Arroz caldoso
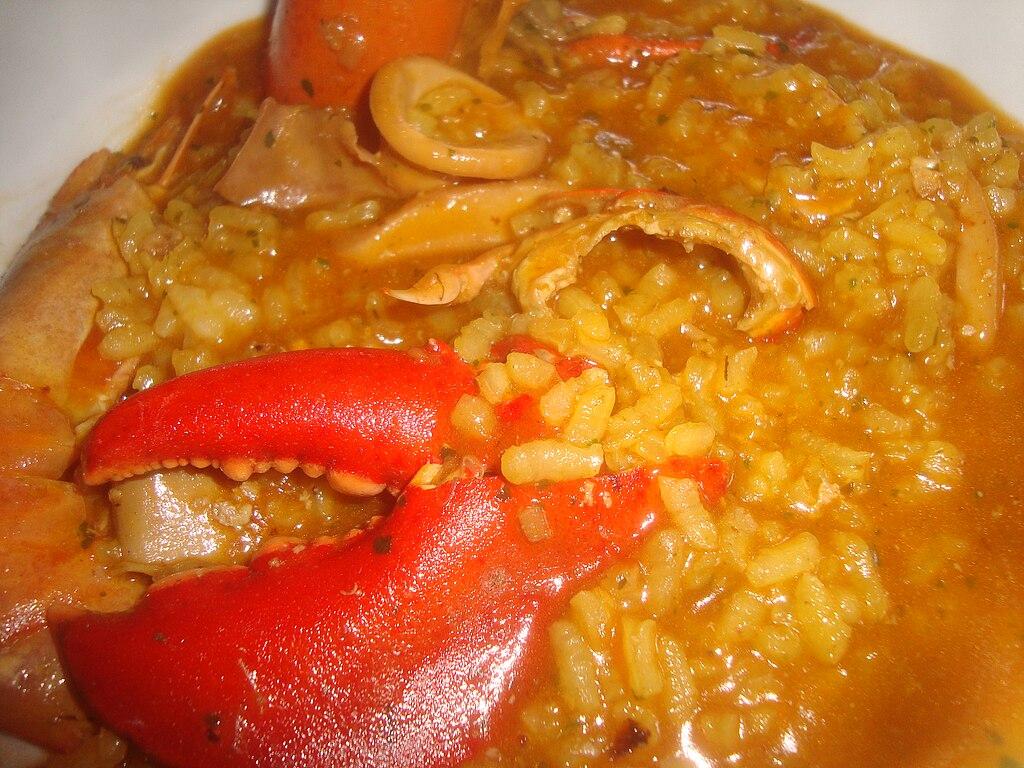
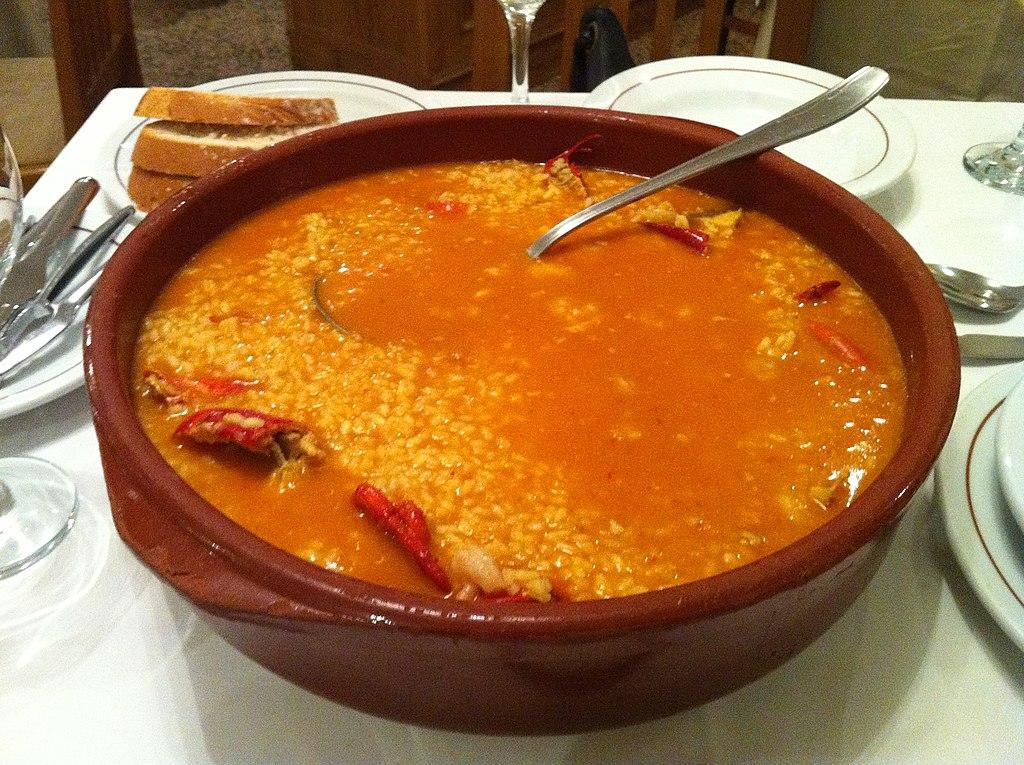
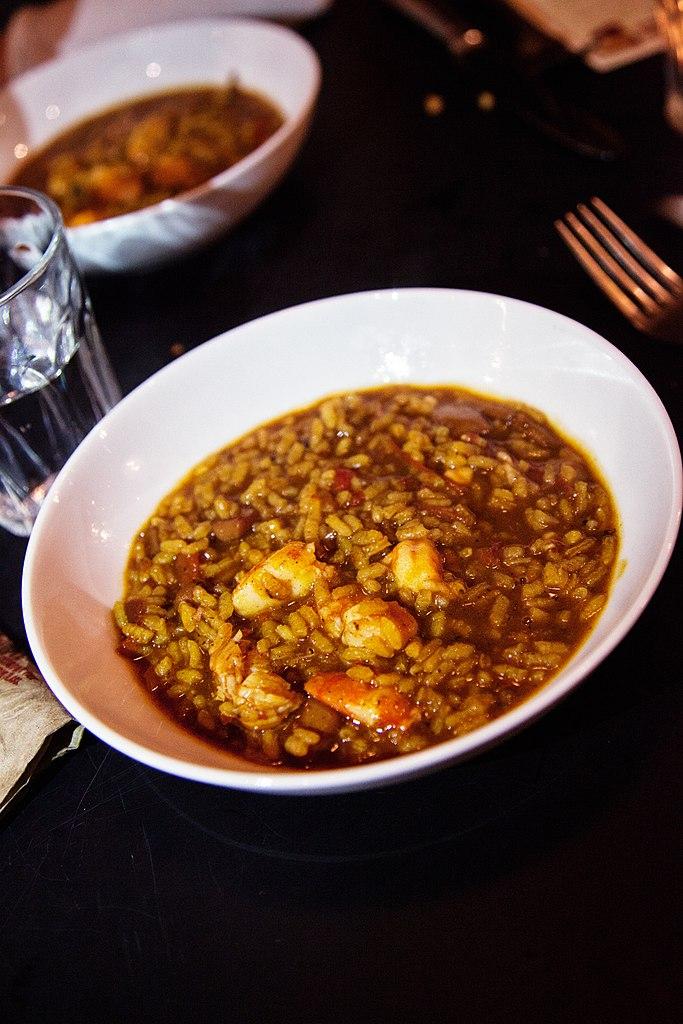
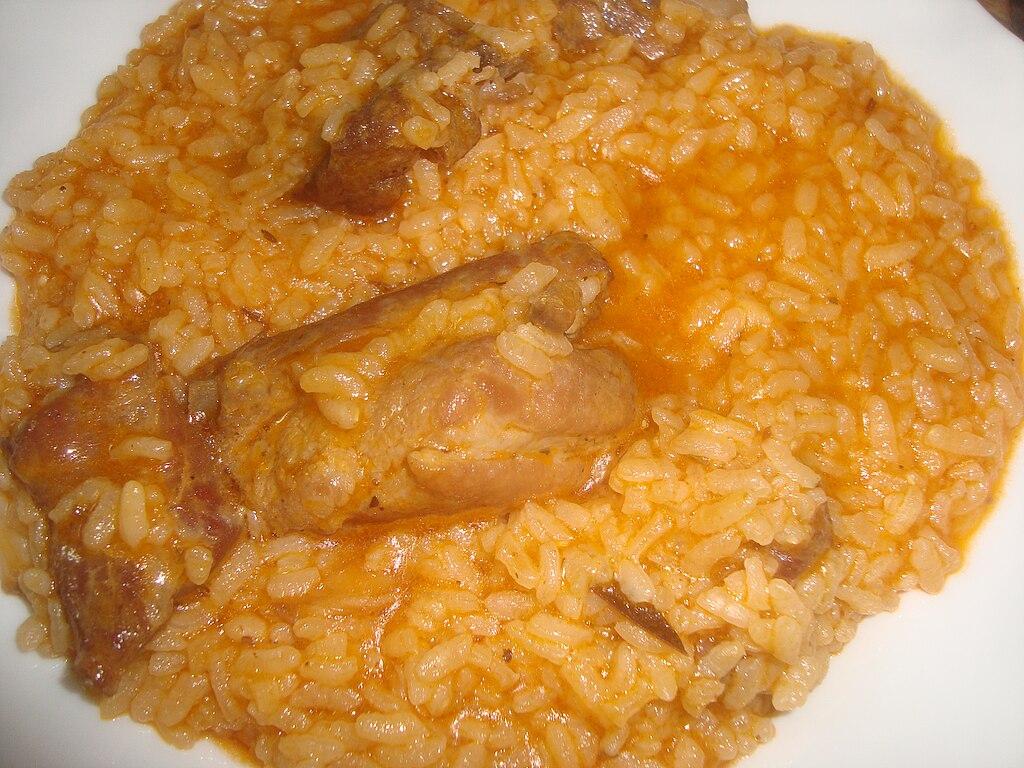
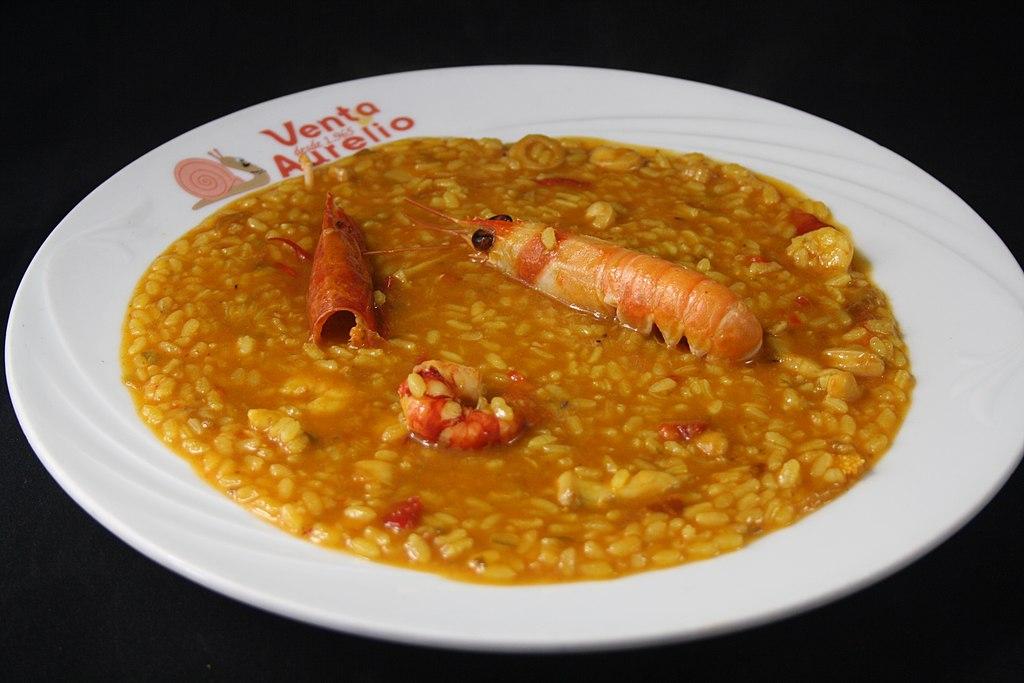
Also known as:
ca - Catalan: Arròs caldós
es - Spanish: Arroz caldoso
eu - Basque: Arroz saldatsu
ja - Japanese: カルドソ
jv - Javanese: Arroz caldoso
Category: rice, soup (rice soup)
Cuisine: Spanish
Associated cuisines: Spanish
Area: Spain
Countries: Spain
Region: Southern Europe, , , ,
The dish consists of rice cooked in broth, with various seasonings and ingredients. The recipe varies by region, ranging from a risotto-like consistency to a rice soup or a dish resembling paella.